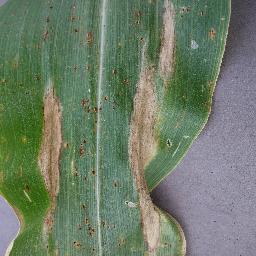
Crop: corn
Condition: (maize)_northern_blight